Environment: real
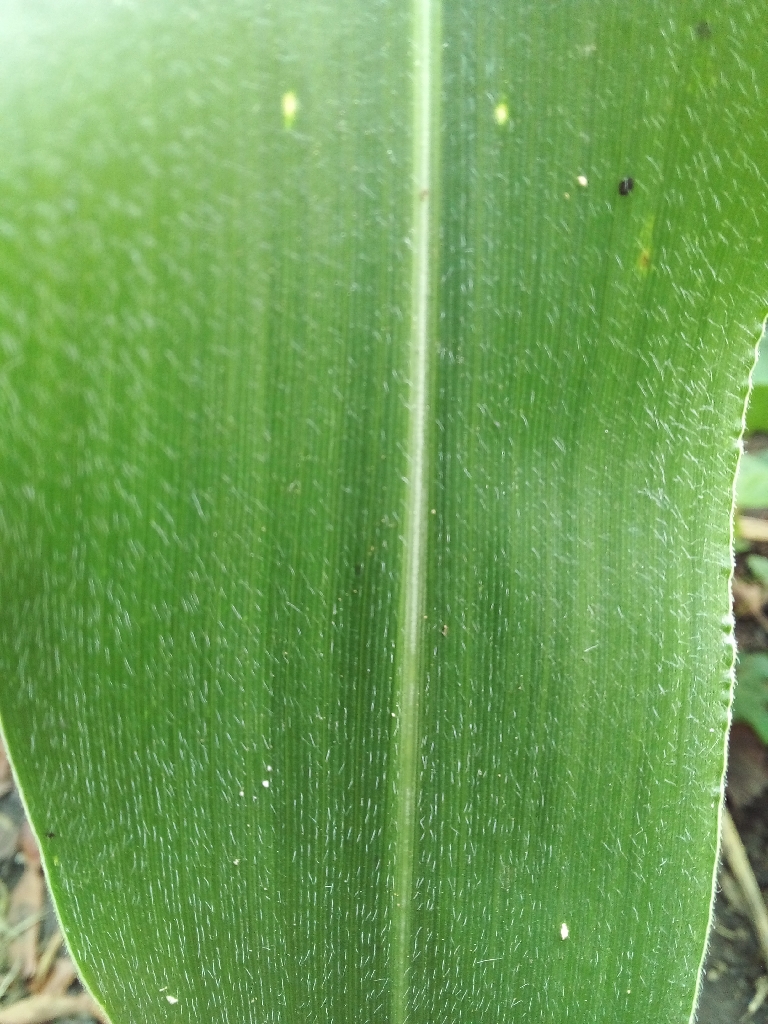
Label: healthy